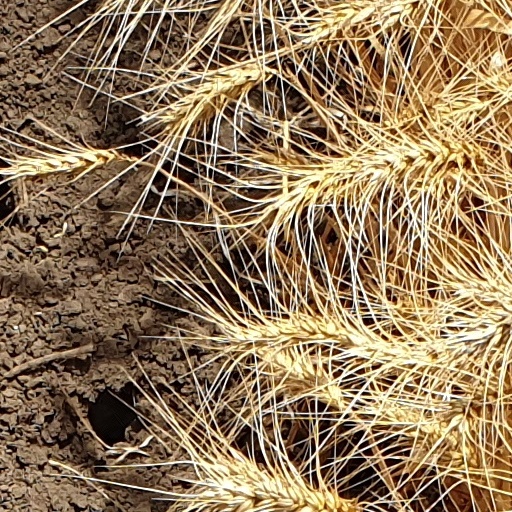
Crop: wheat